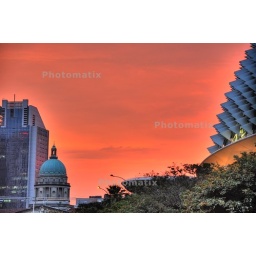
red sky at night over esplanade